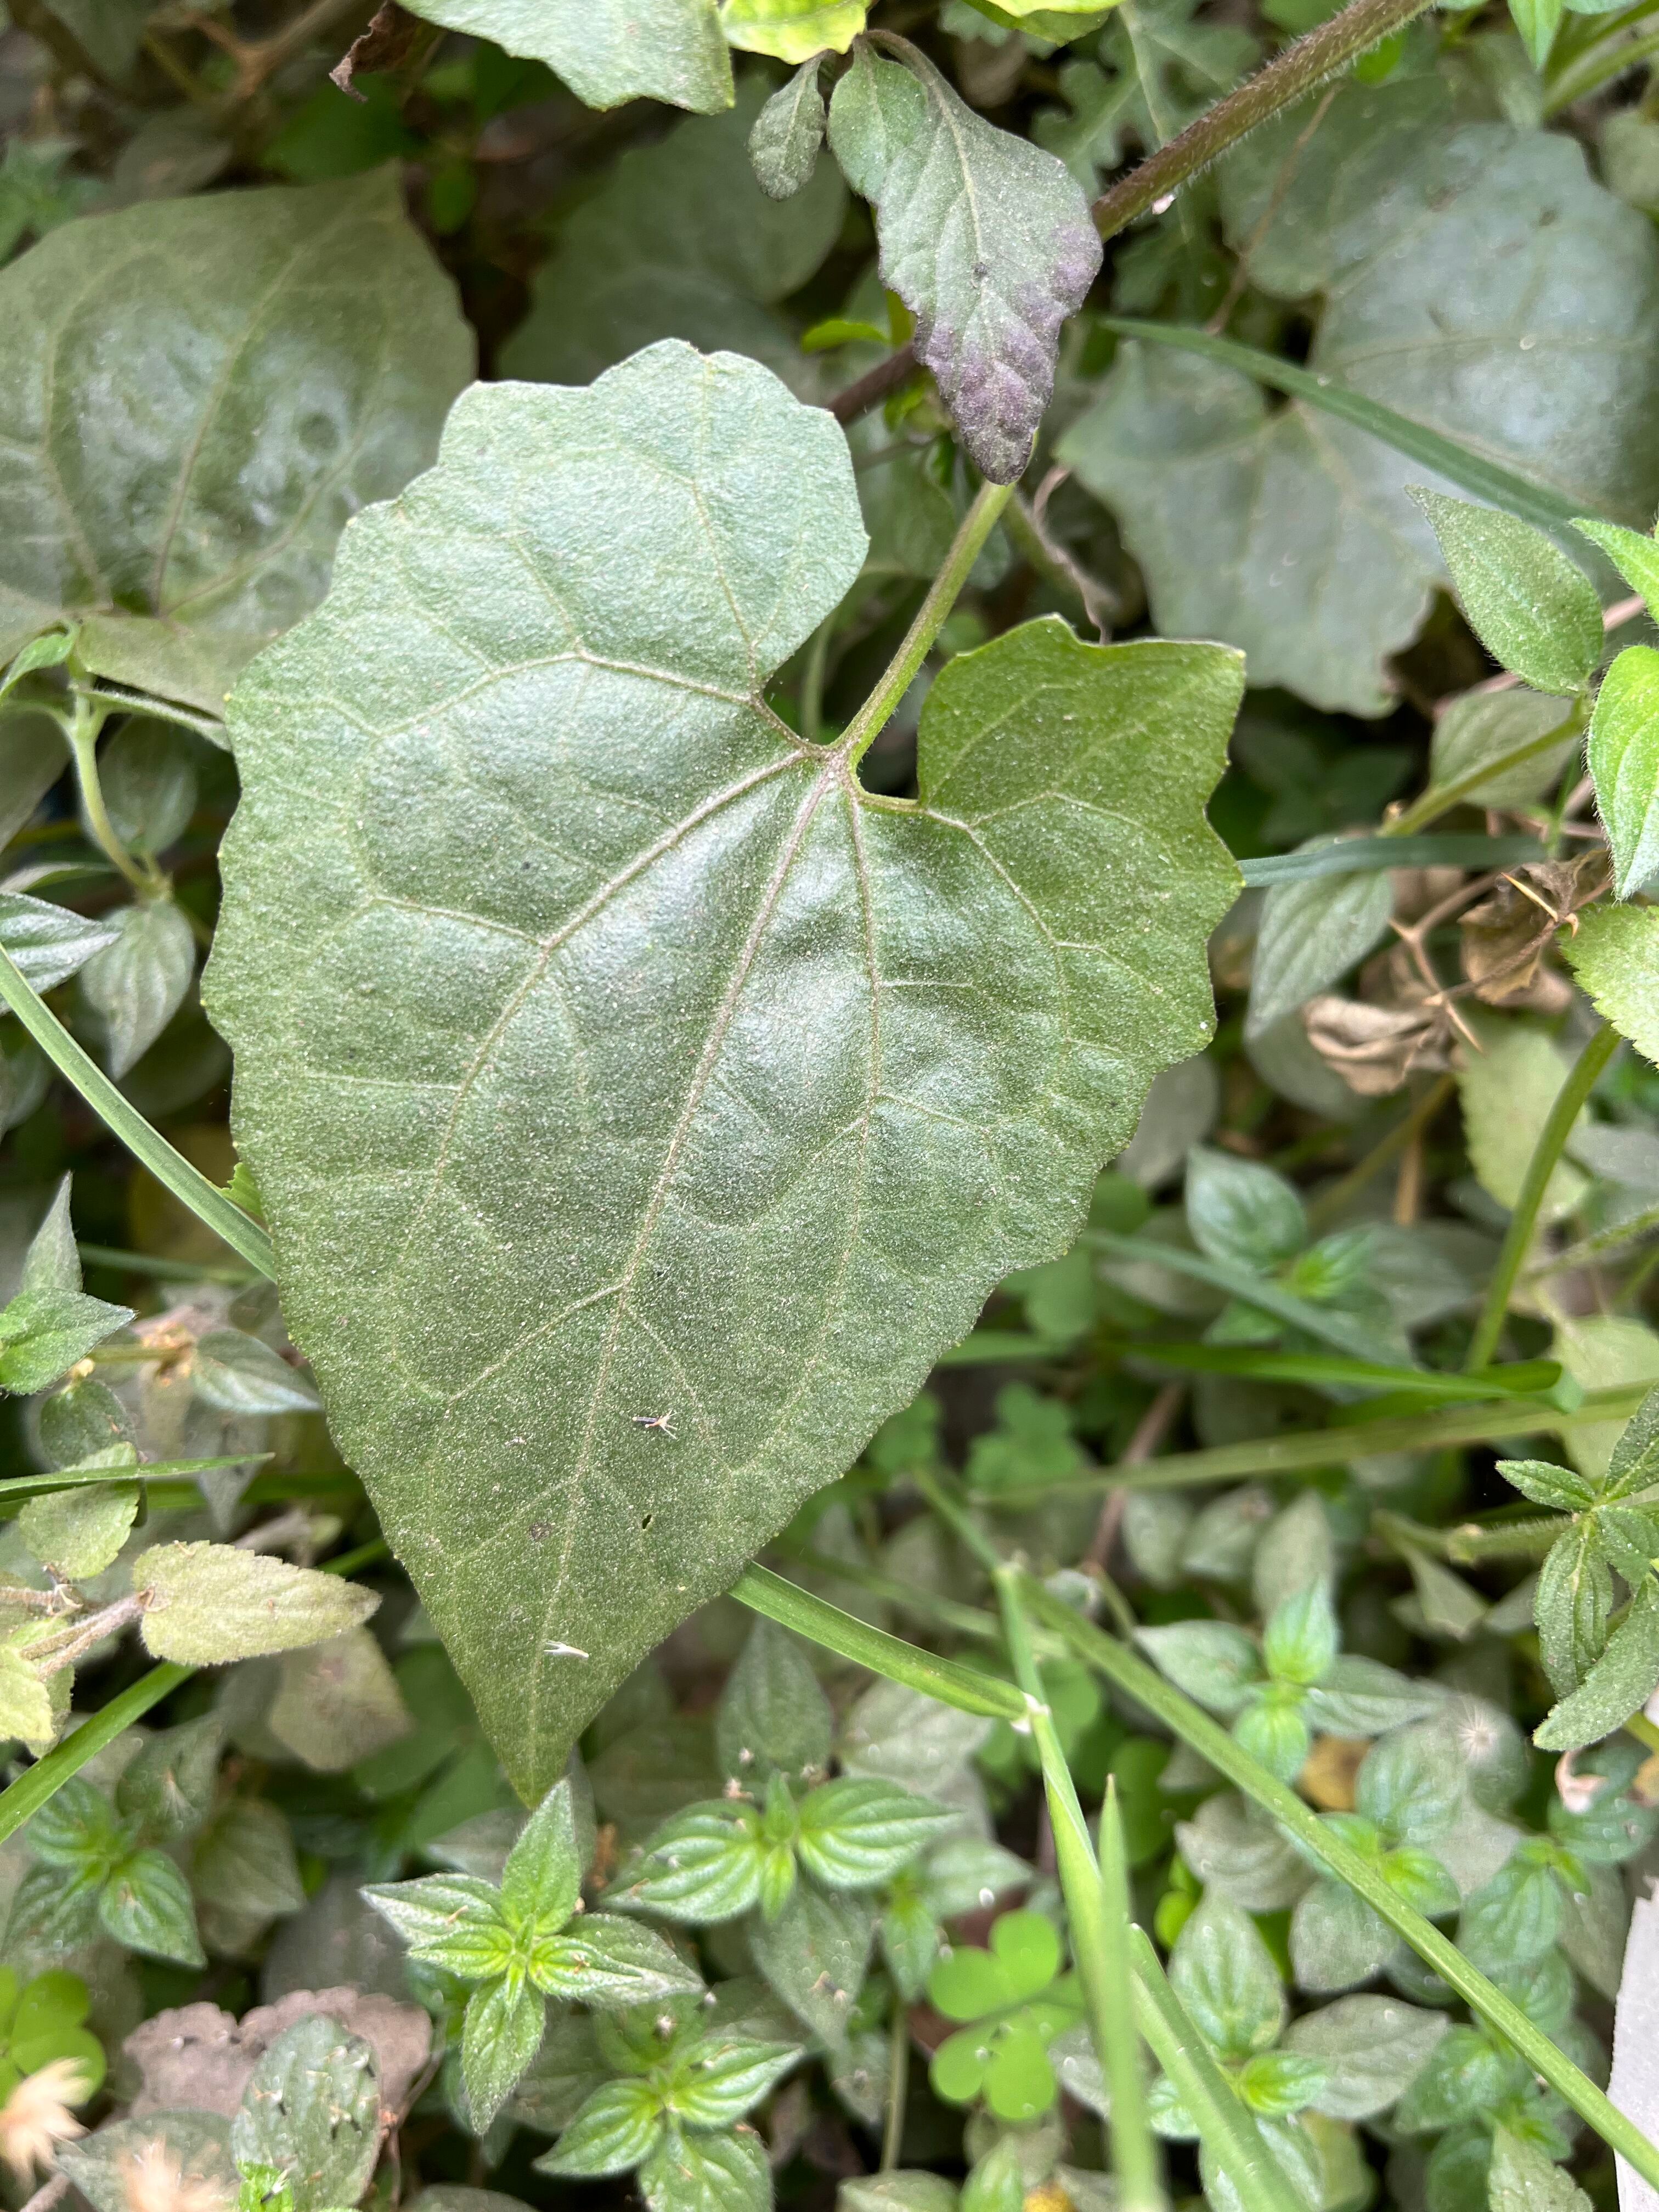
Plant species: mikania-micrantha